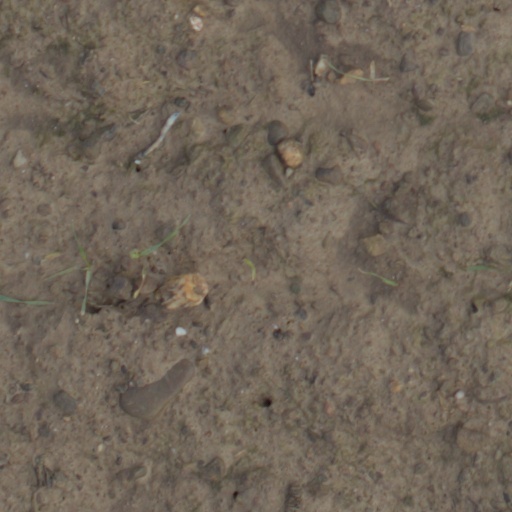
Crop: wheat